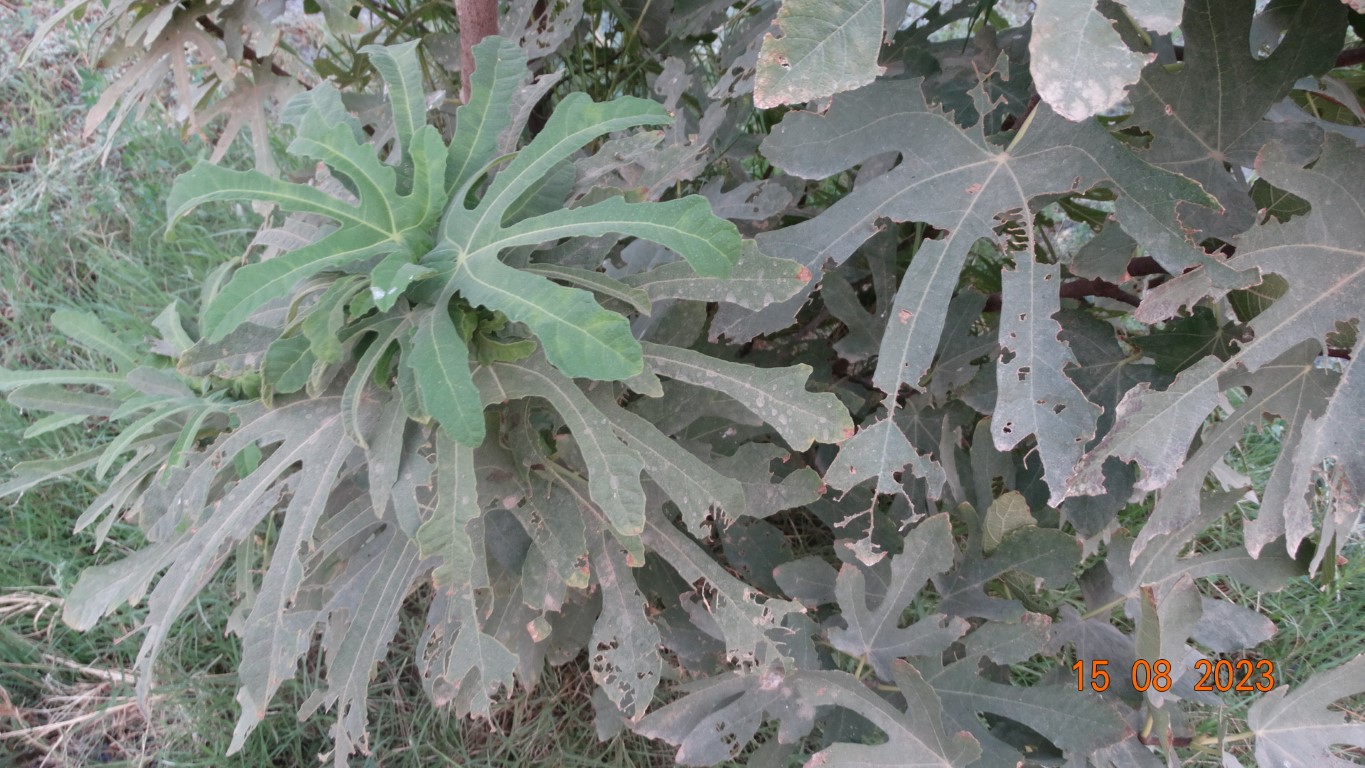
Label: infected